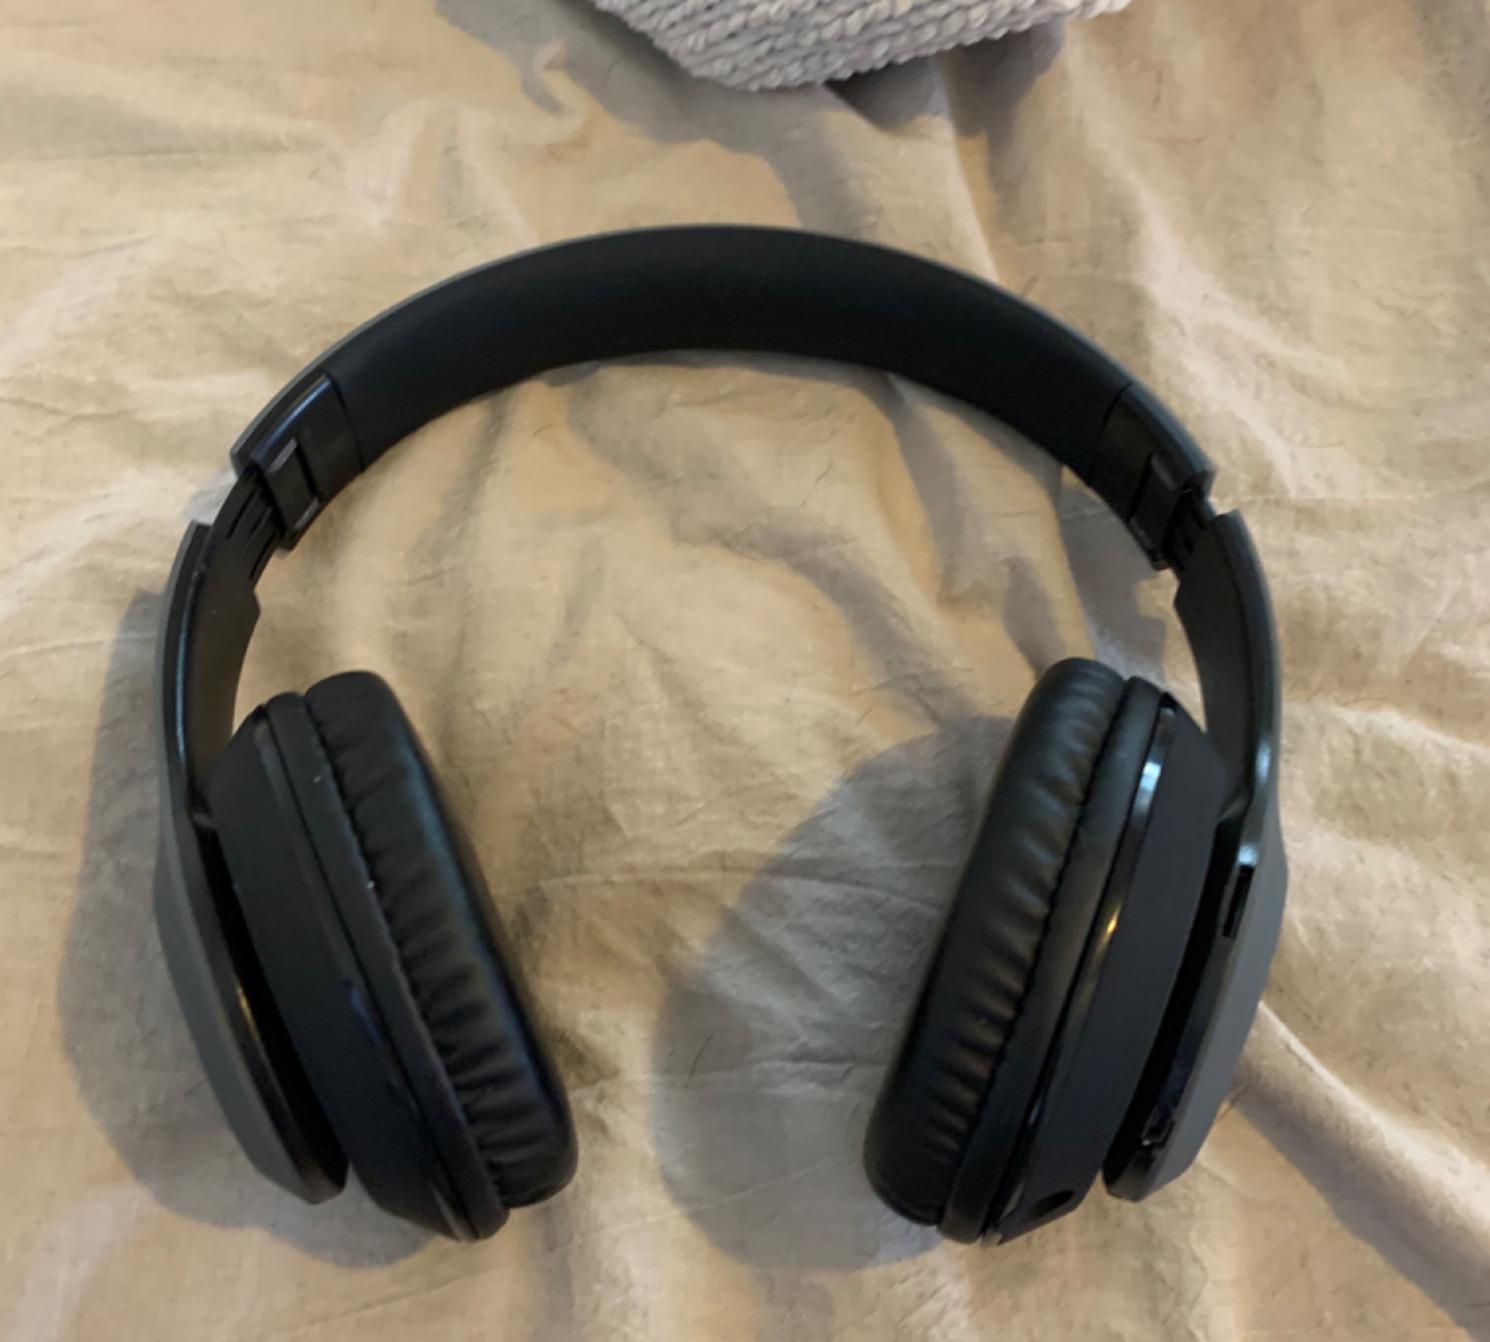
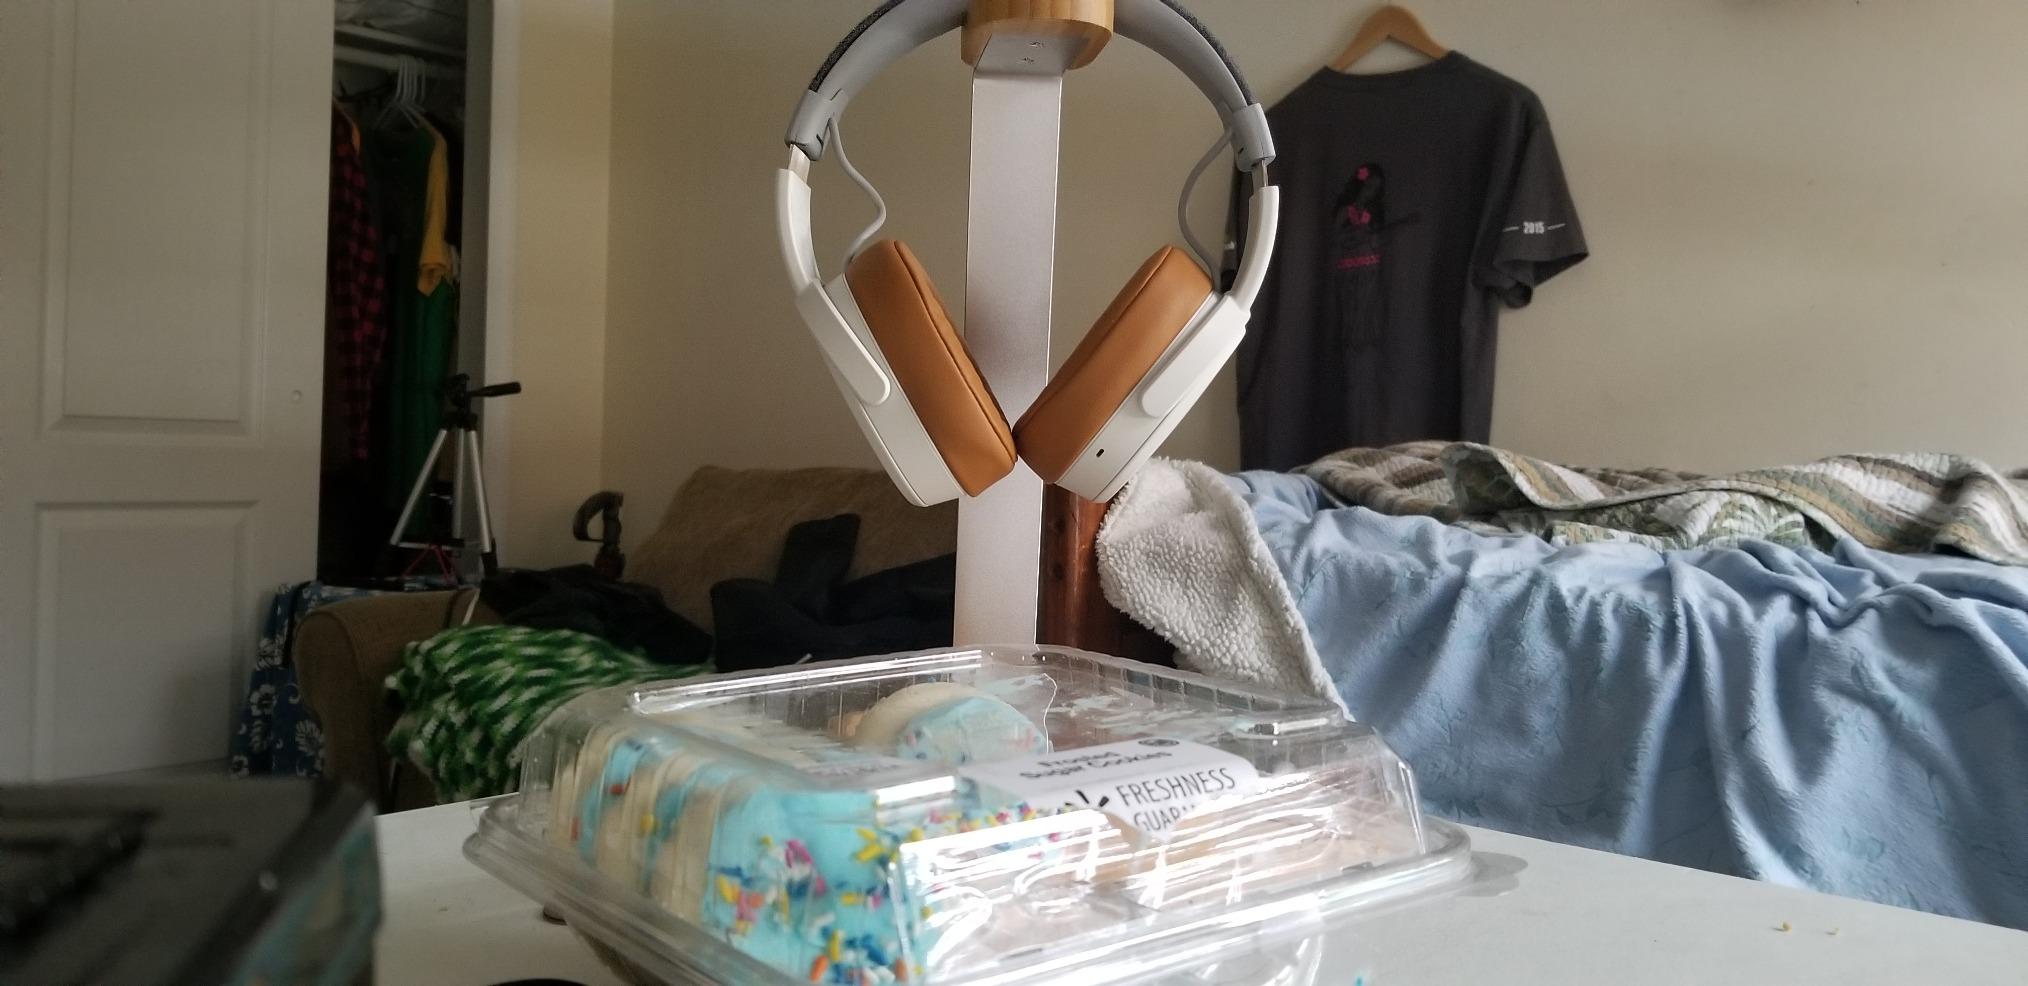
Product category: headphones
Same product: no